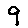
Label: 9